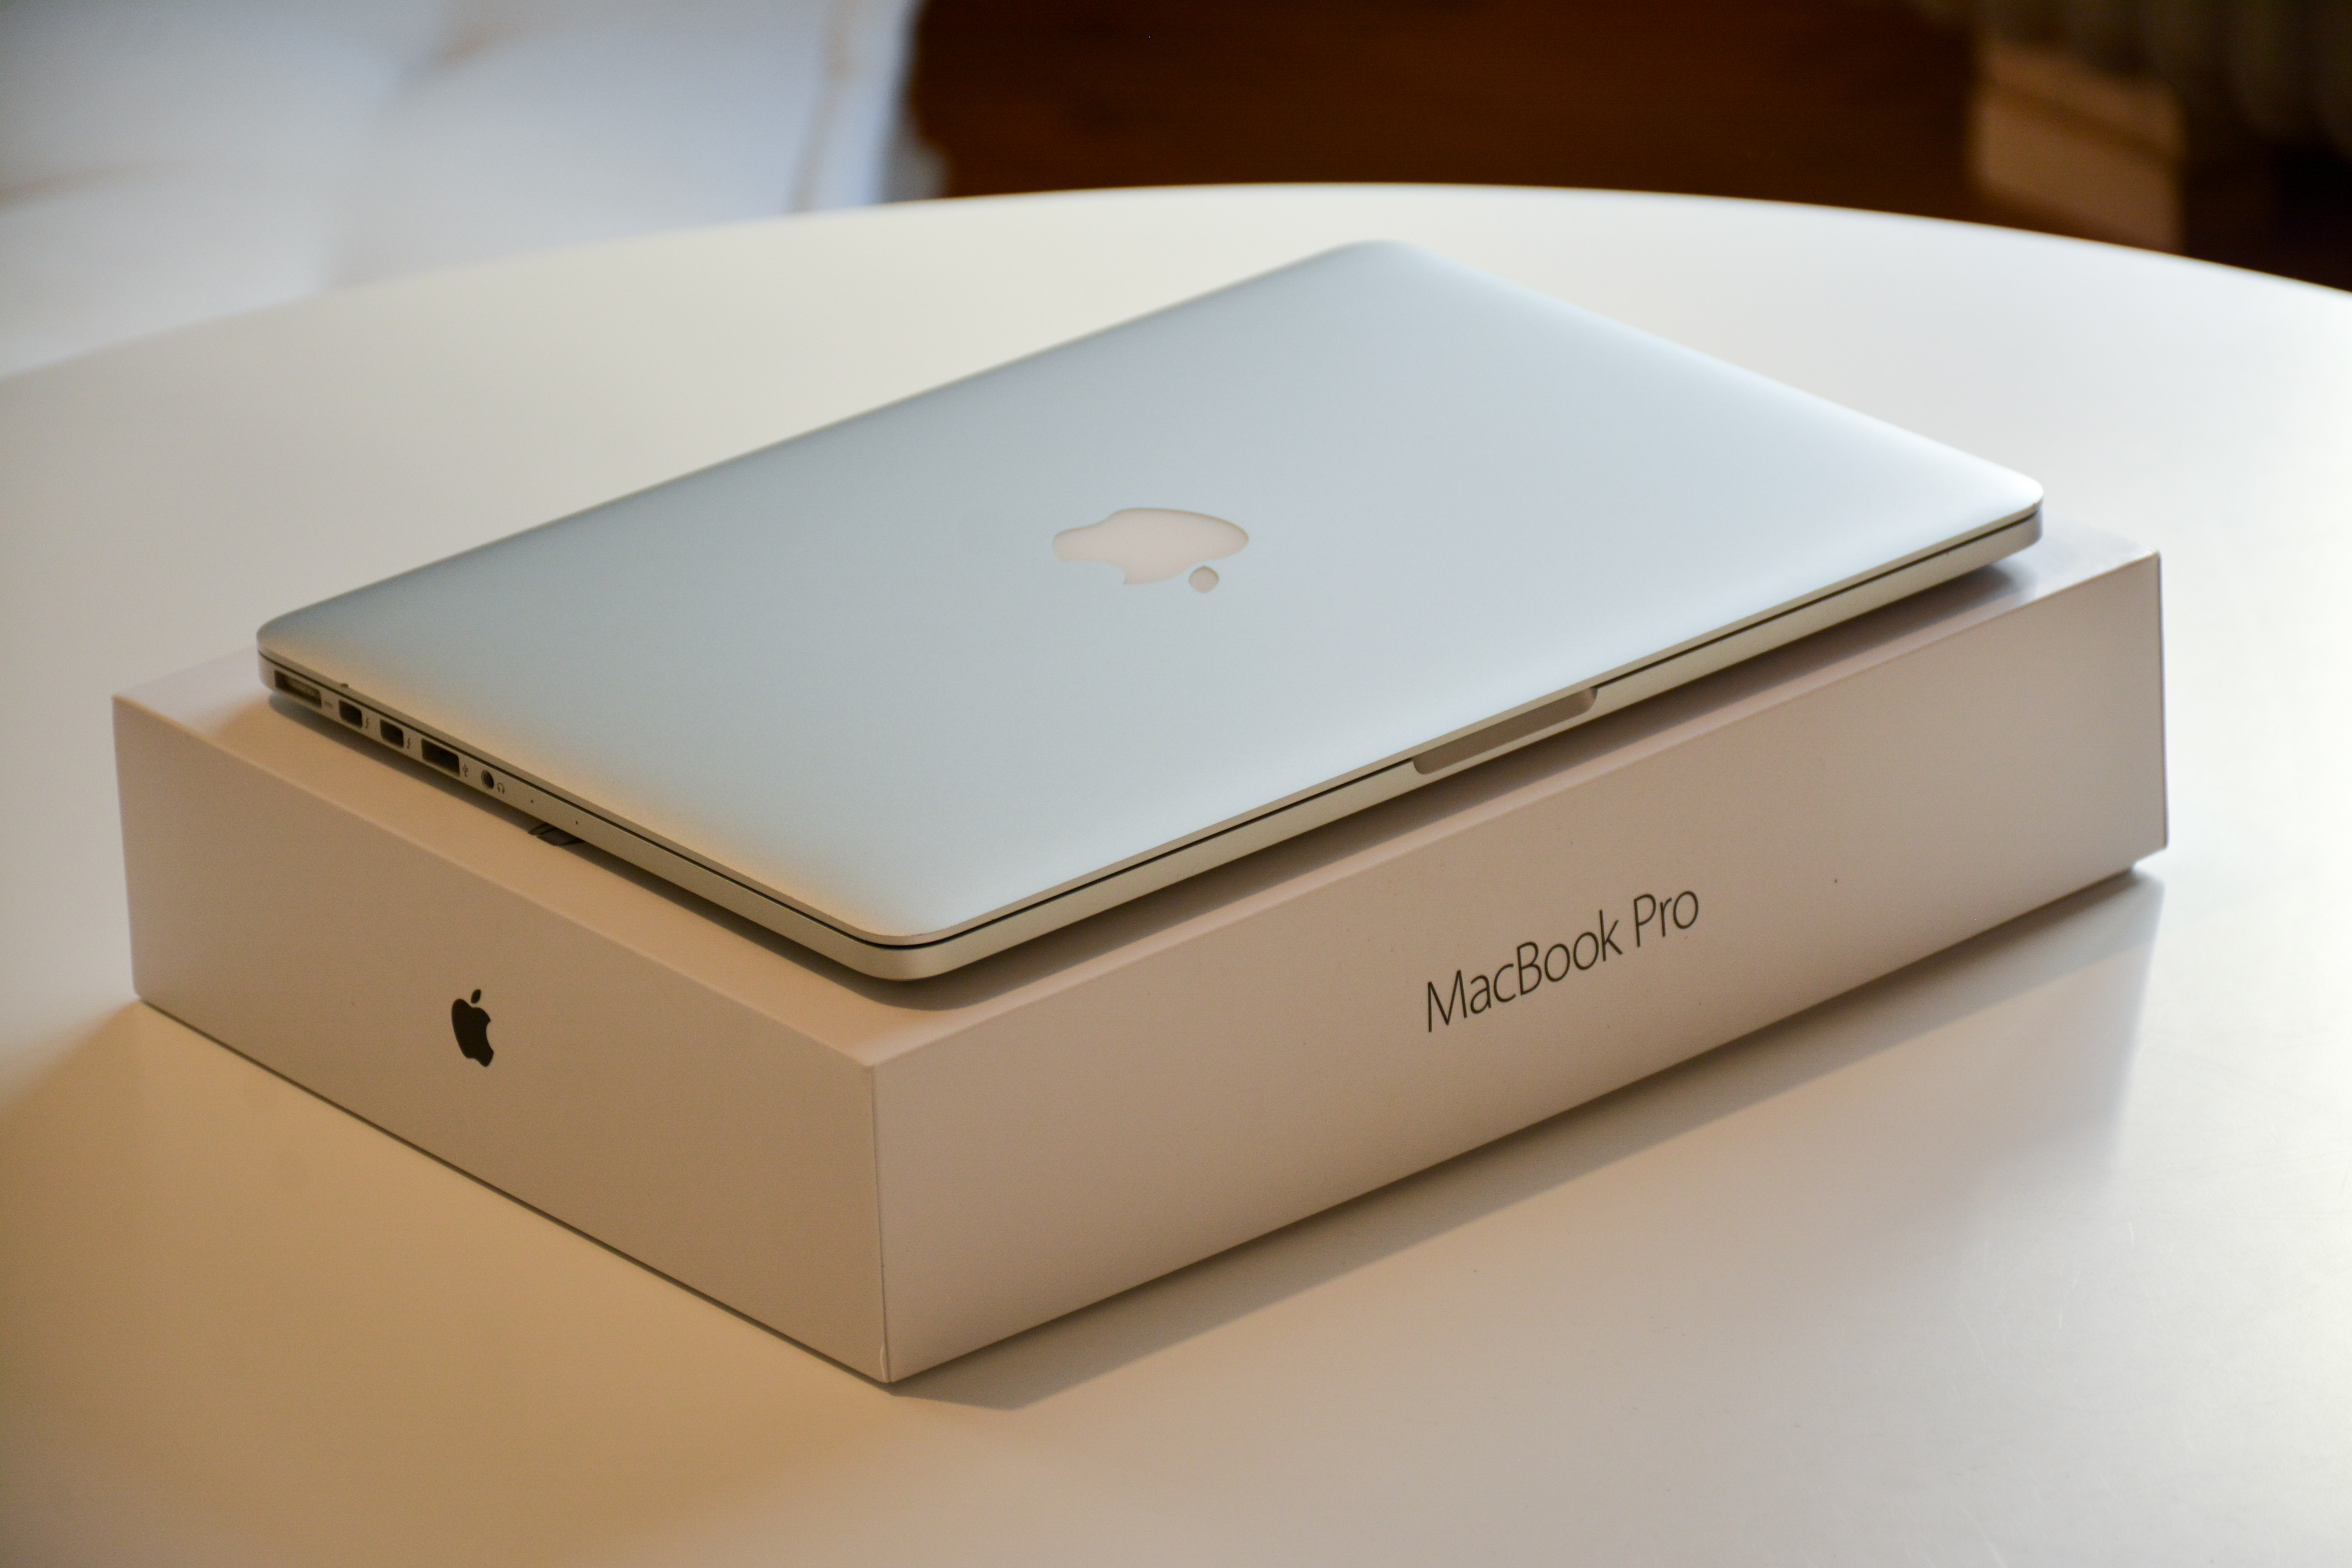
laptop, computer, macbook, apple, technology, box, brand, macbook pro, electronics